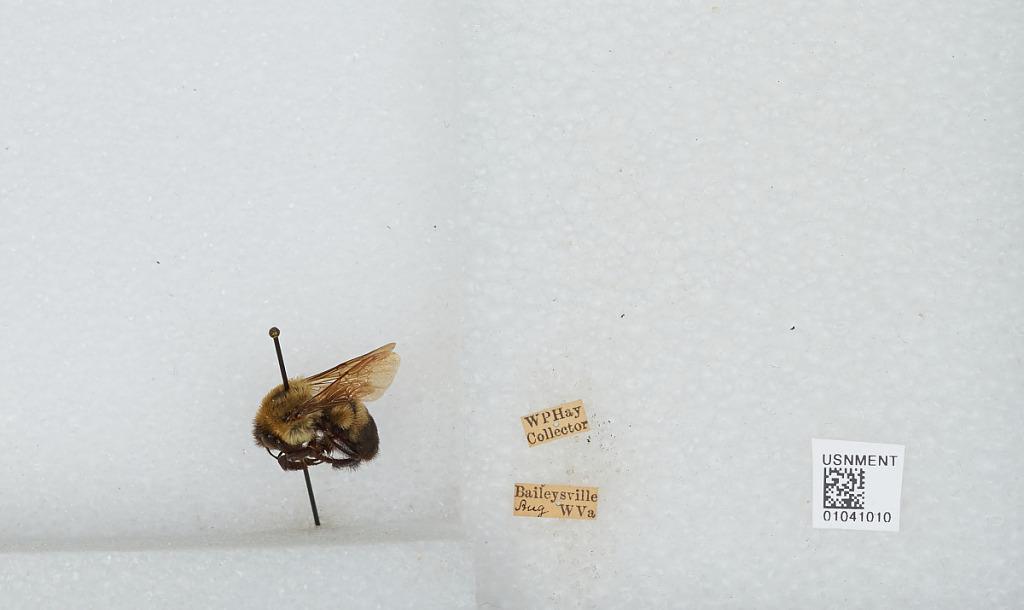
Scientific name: Bombus sp.
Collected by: W. Hay
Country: United States
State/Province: West Virginia
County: Wyoming
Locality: Baileysville
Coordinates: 37.5892, -81.6792